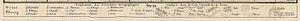
Légende ou «
La carte de Cassini ou carte de l'Académie est la première carte topographique et géométrique établie à l'échelle du royaume de France dans son ensemble. Il serait plus approprié de parler de carte des Cassini, car elle a été dressée par la famille Cassini, principalement César-François Cassini et son fils Jean-Dominique Cassini au XVIIIᵉ siècle.